Clarendon Street Baptist Church

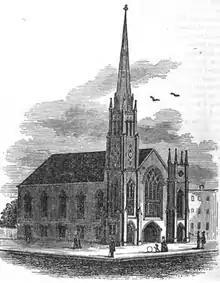
Rowe Street Baptist Church

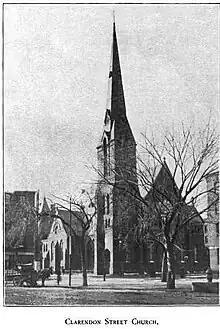
Clarendon Street Baptist Church

The congregation was founded in Federal Street, Boston. on a site near Milk Street, in 1827 The first pastor was Howard Malcom, who later was president of Georgetown College in Kentucky, the University at Lewisburg in Pennsylvania, and Hahnemann Medical College in Philadelphia. By 1844 the area around Federal Street was becoming a commercial district and losing its population, so the church decided to move.